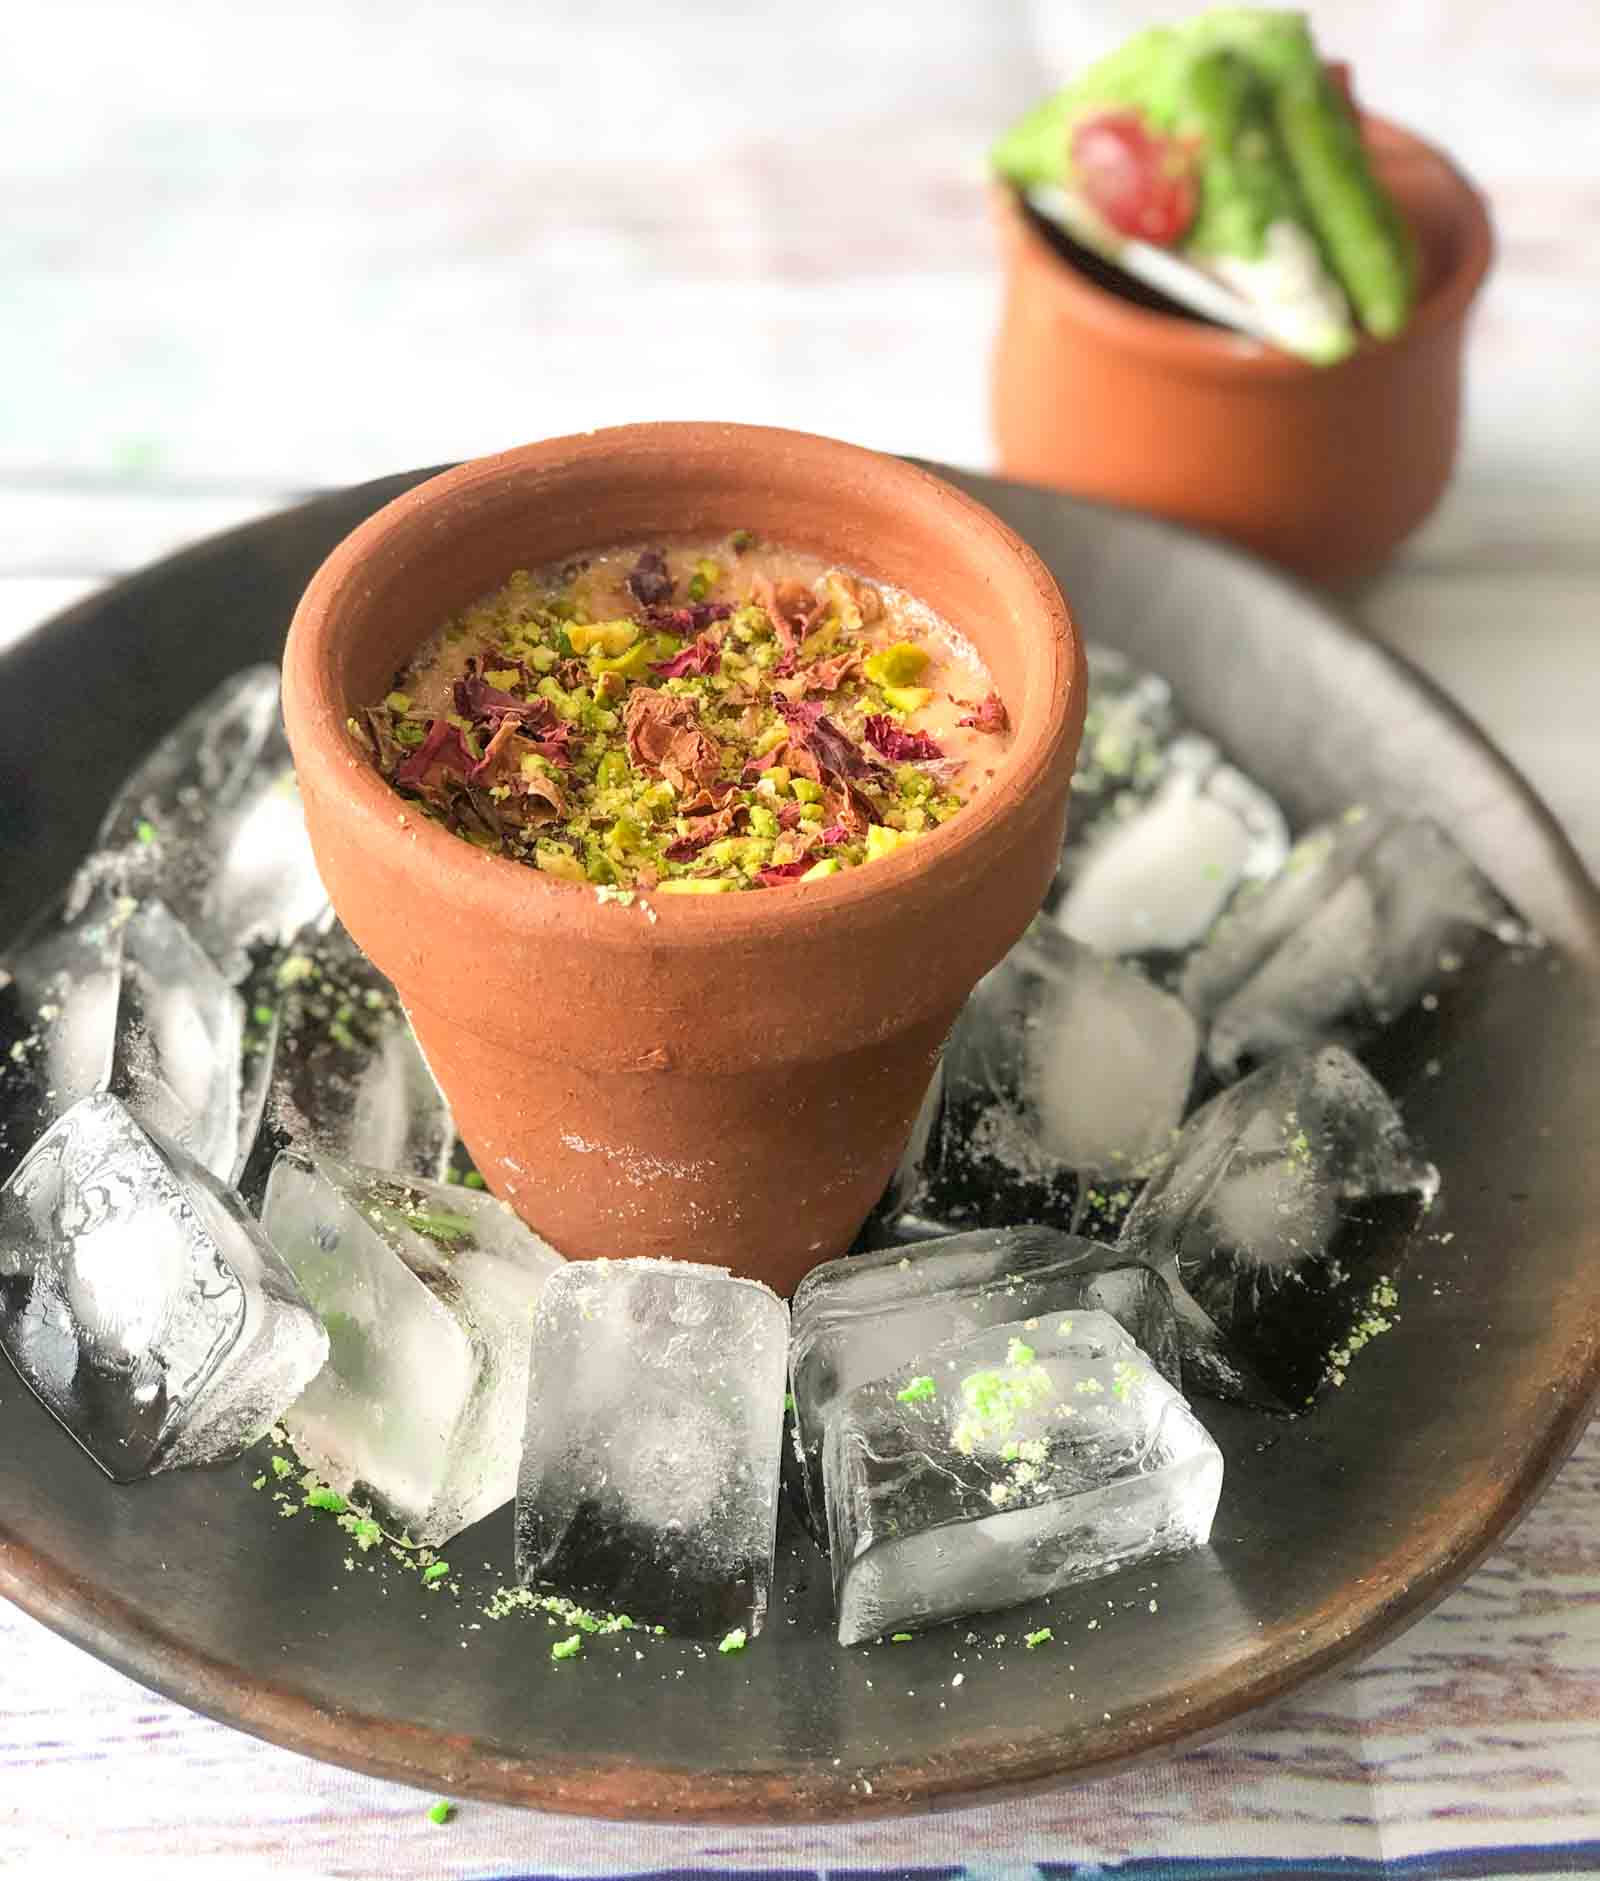
Dish: kulfi